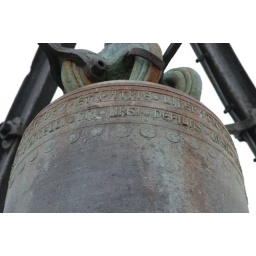
closeup of the inscription on the large bell in the clock tower in Orvieto